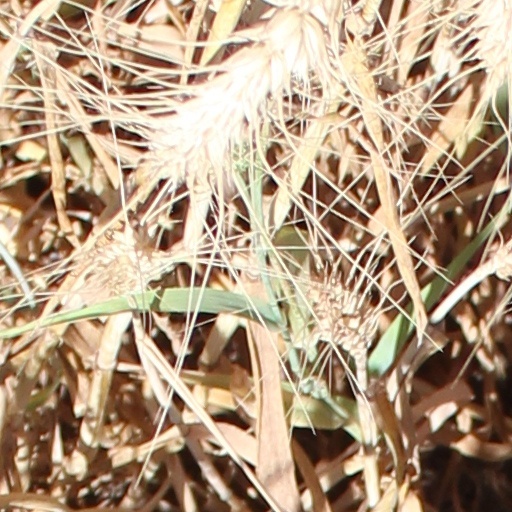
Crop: wheat